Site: brandenburg
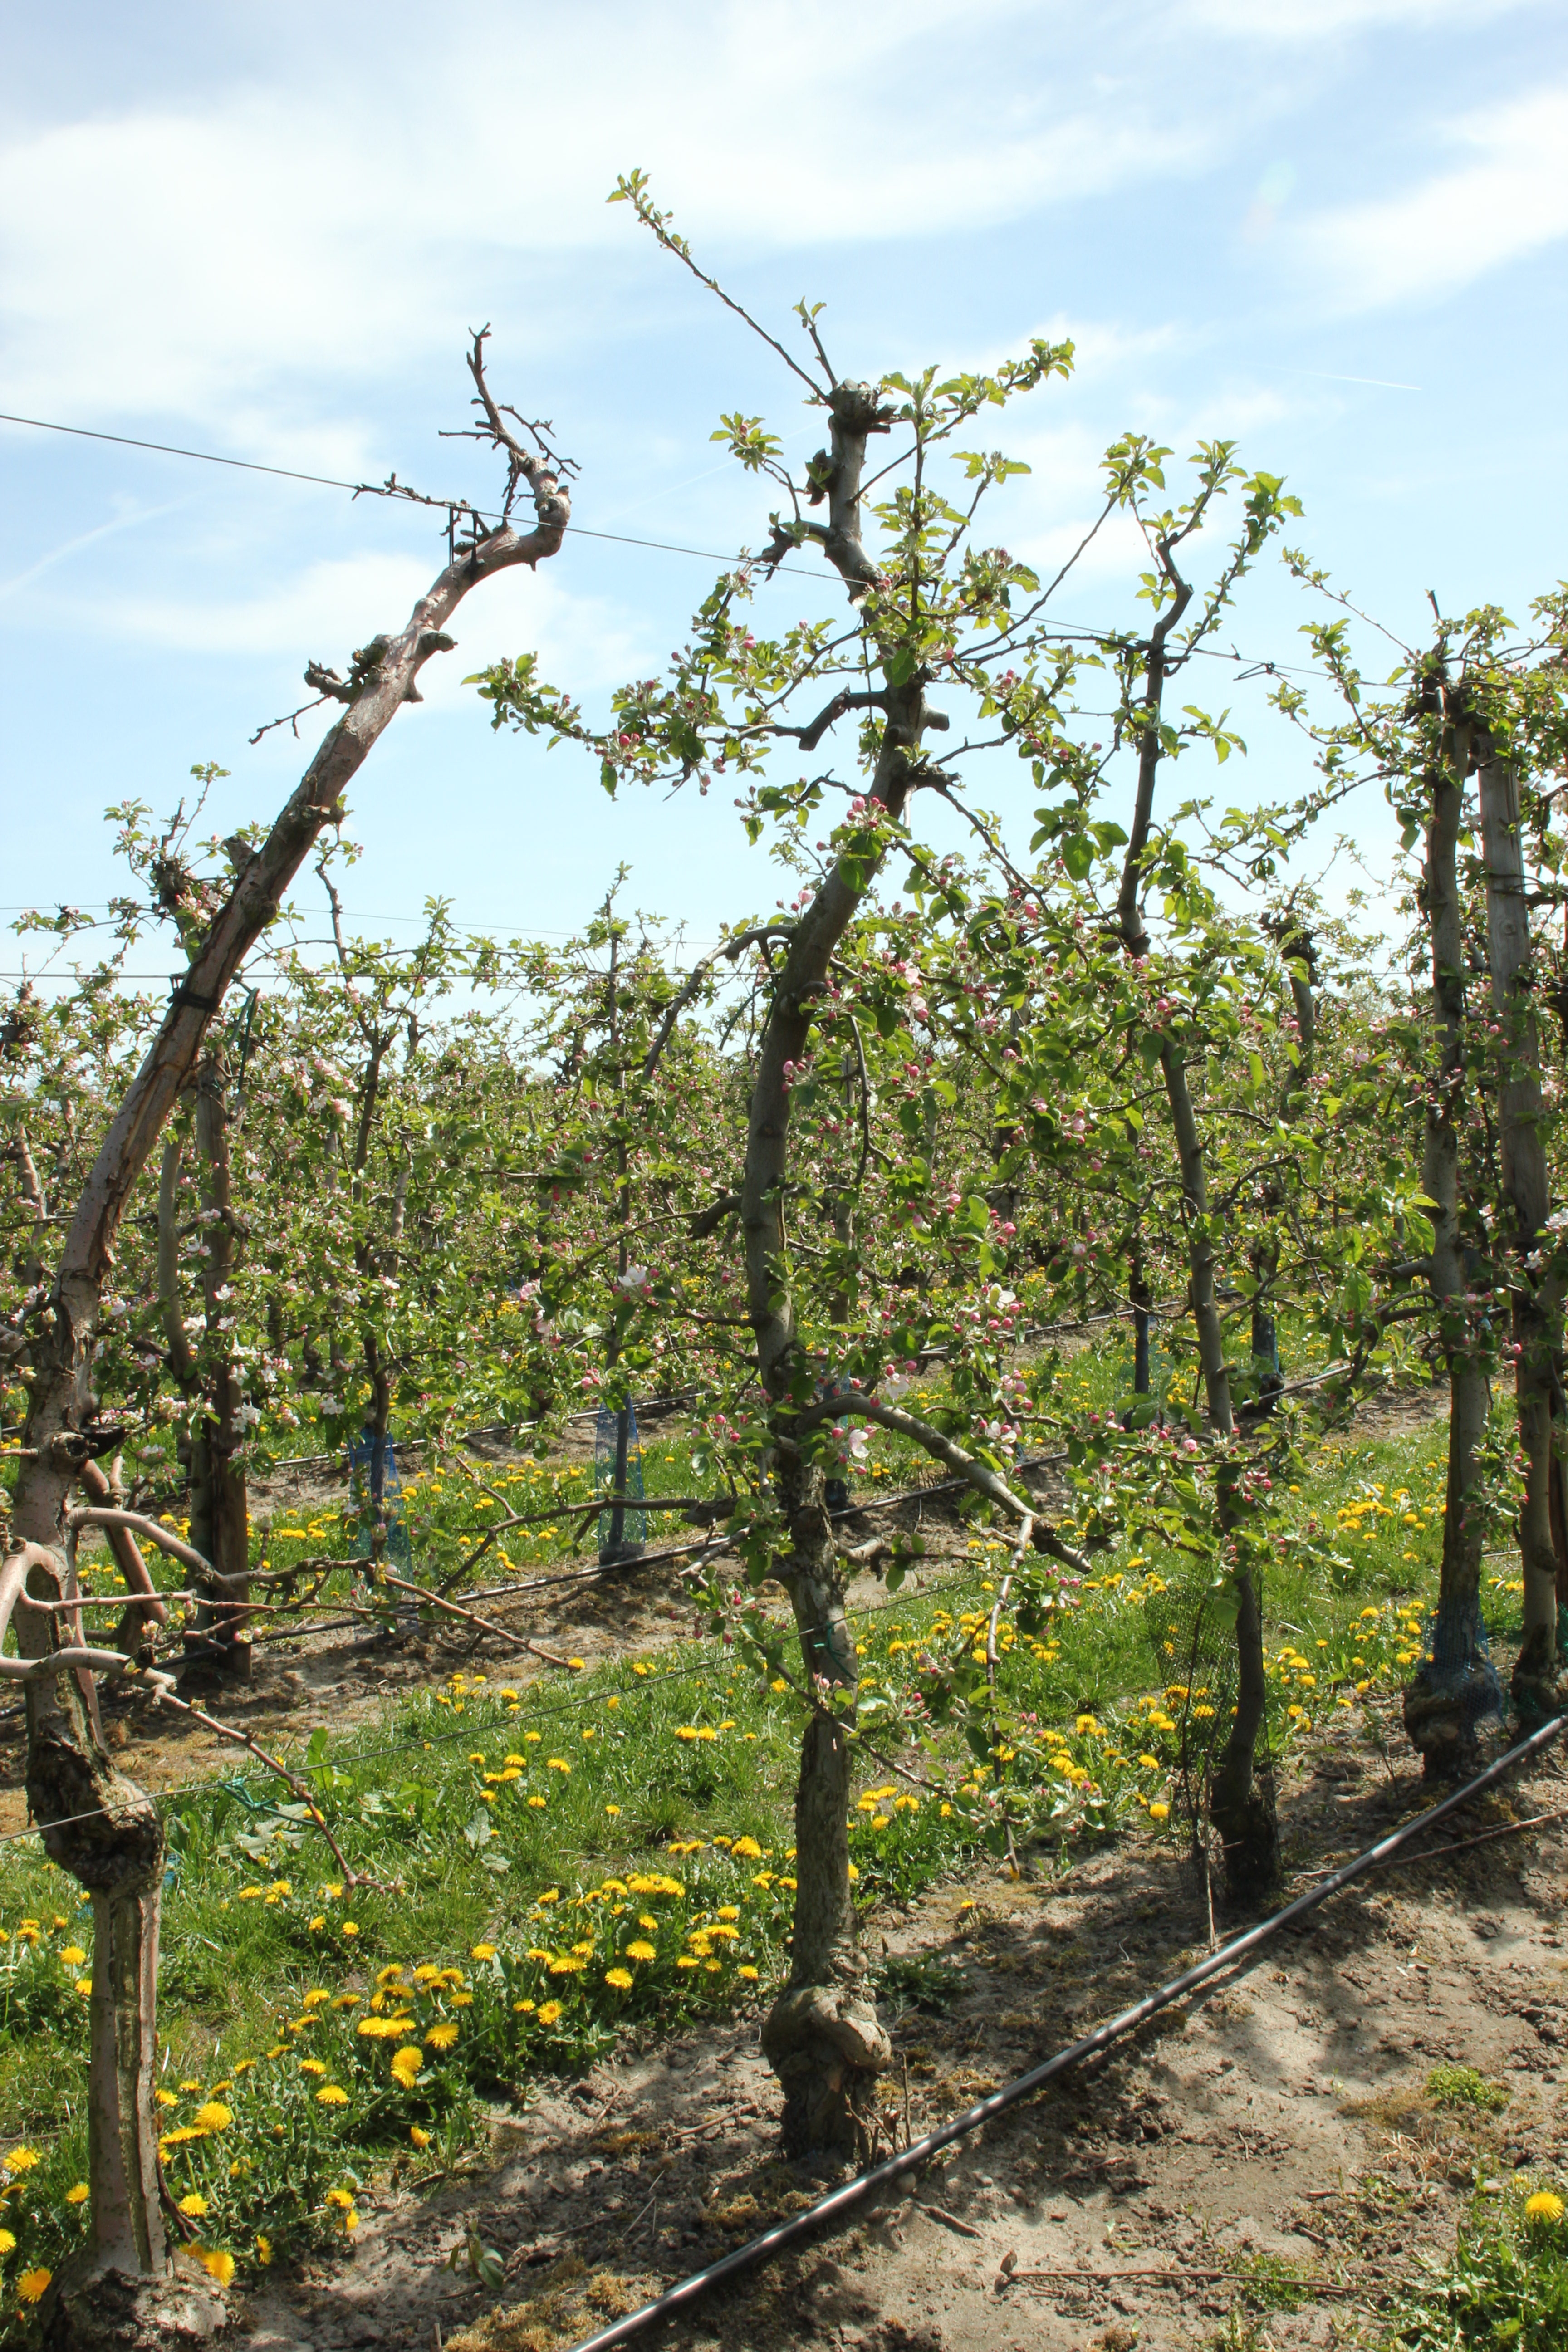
Growth stage (BBCH 57): Inflorescence emergence